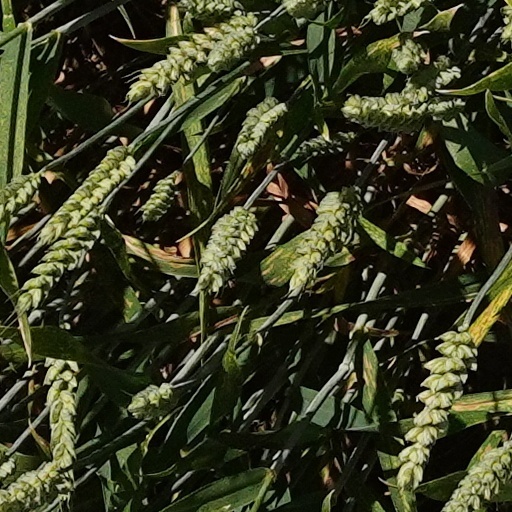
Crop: wheat